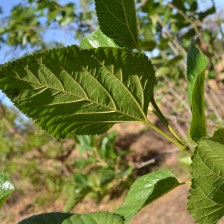
Variety: ChiangMaiBuriram60